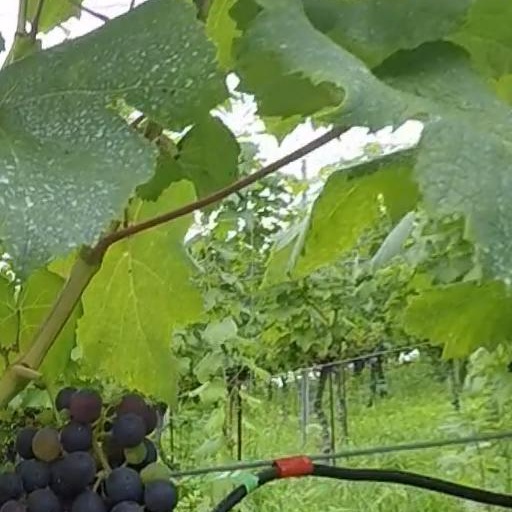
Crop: grape